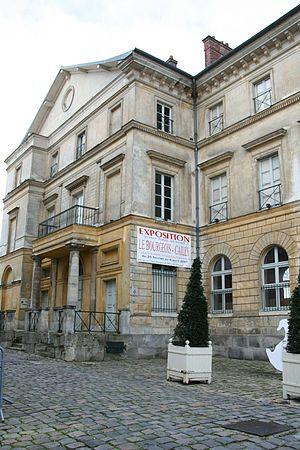
Les Visiteurs est un film français réalisé par Jean-Marie Poiré, sorti en 1993.